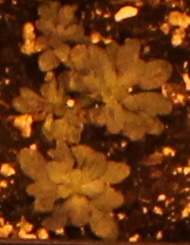
Label: Horseweed